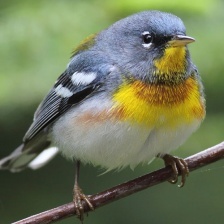
Species: NORTHERN PARULA
Scientific name: SETOPHAGA AMERICANA